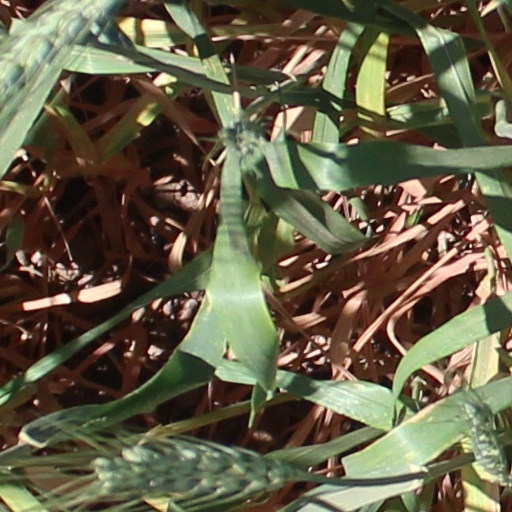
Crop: wheat